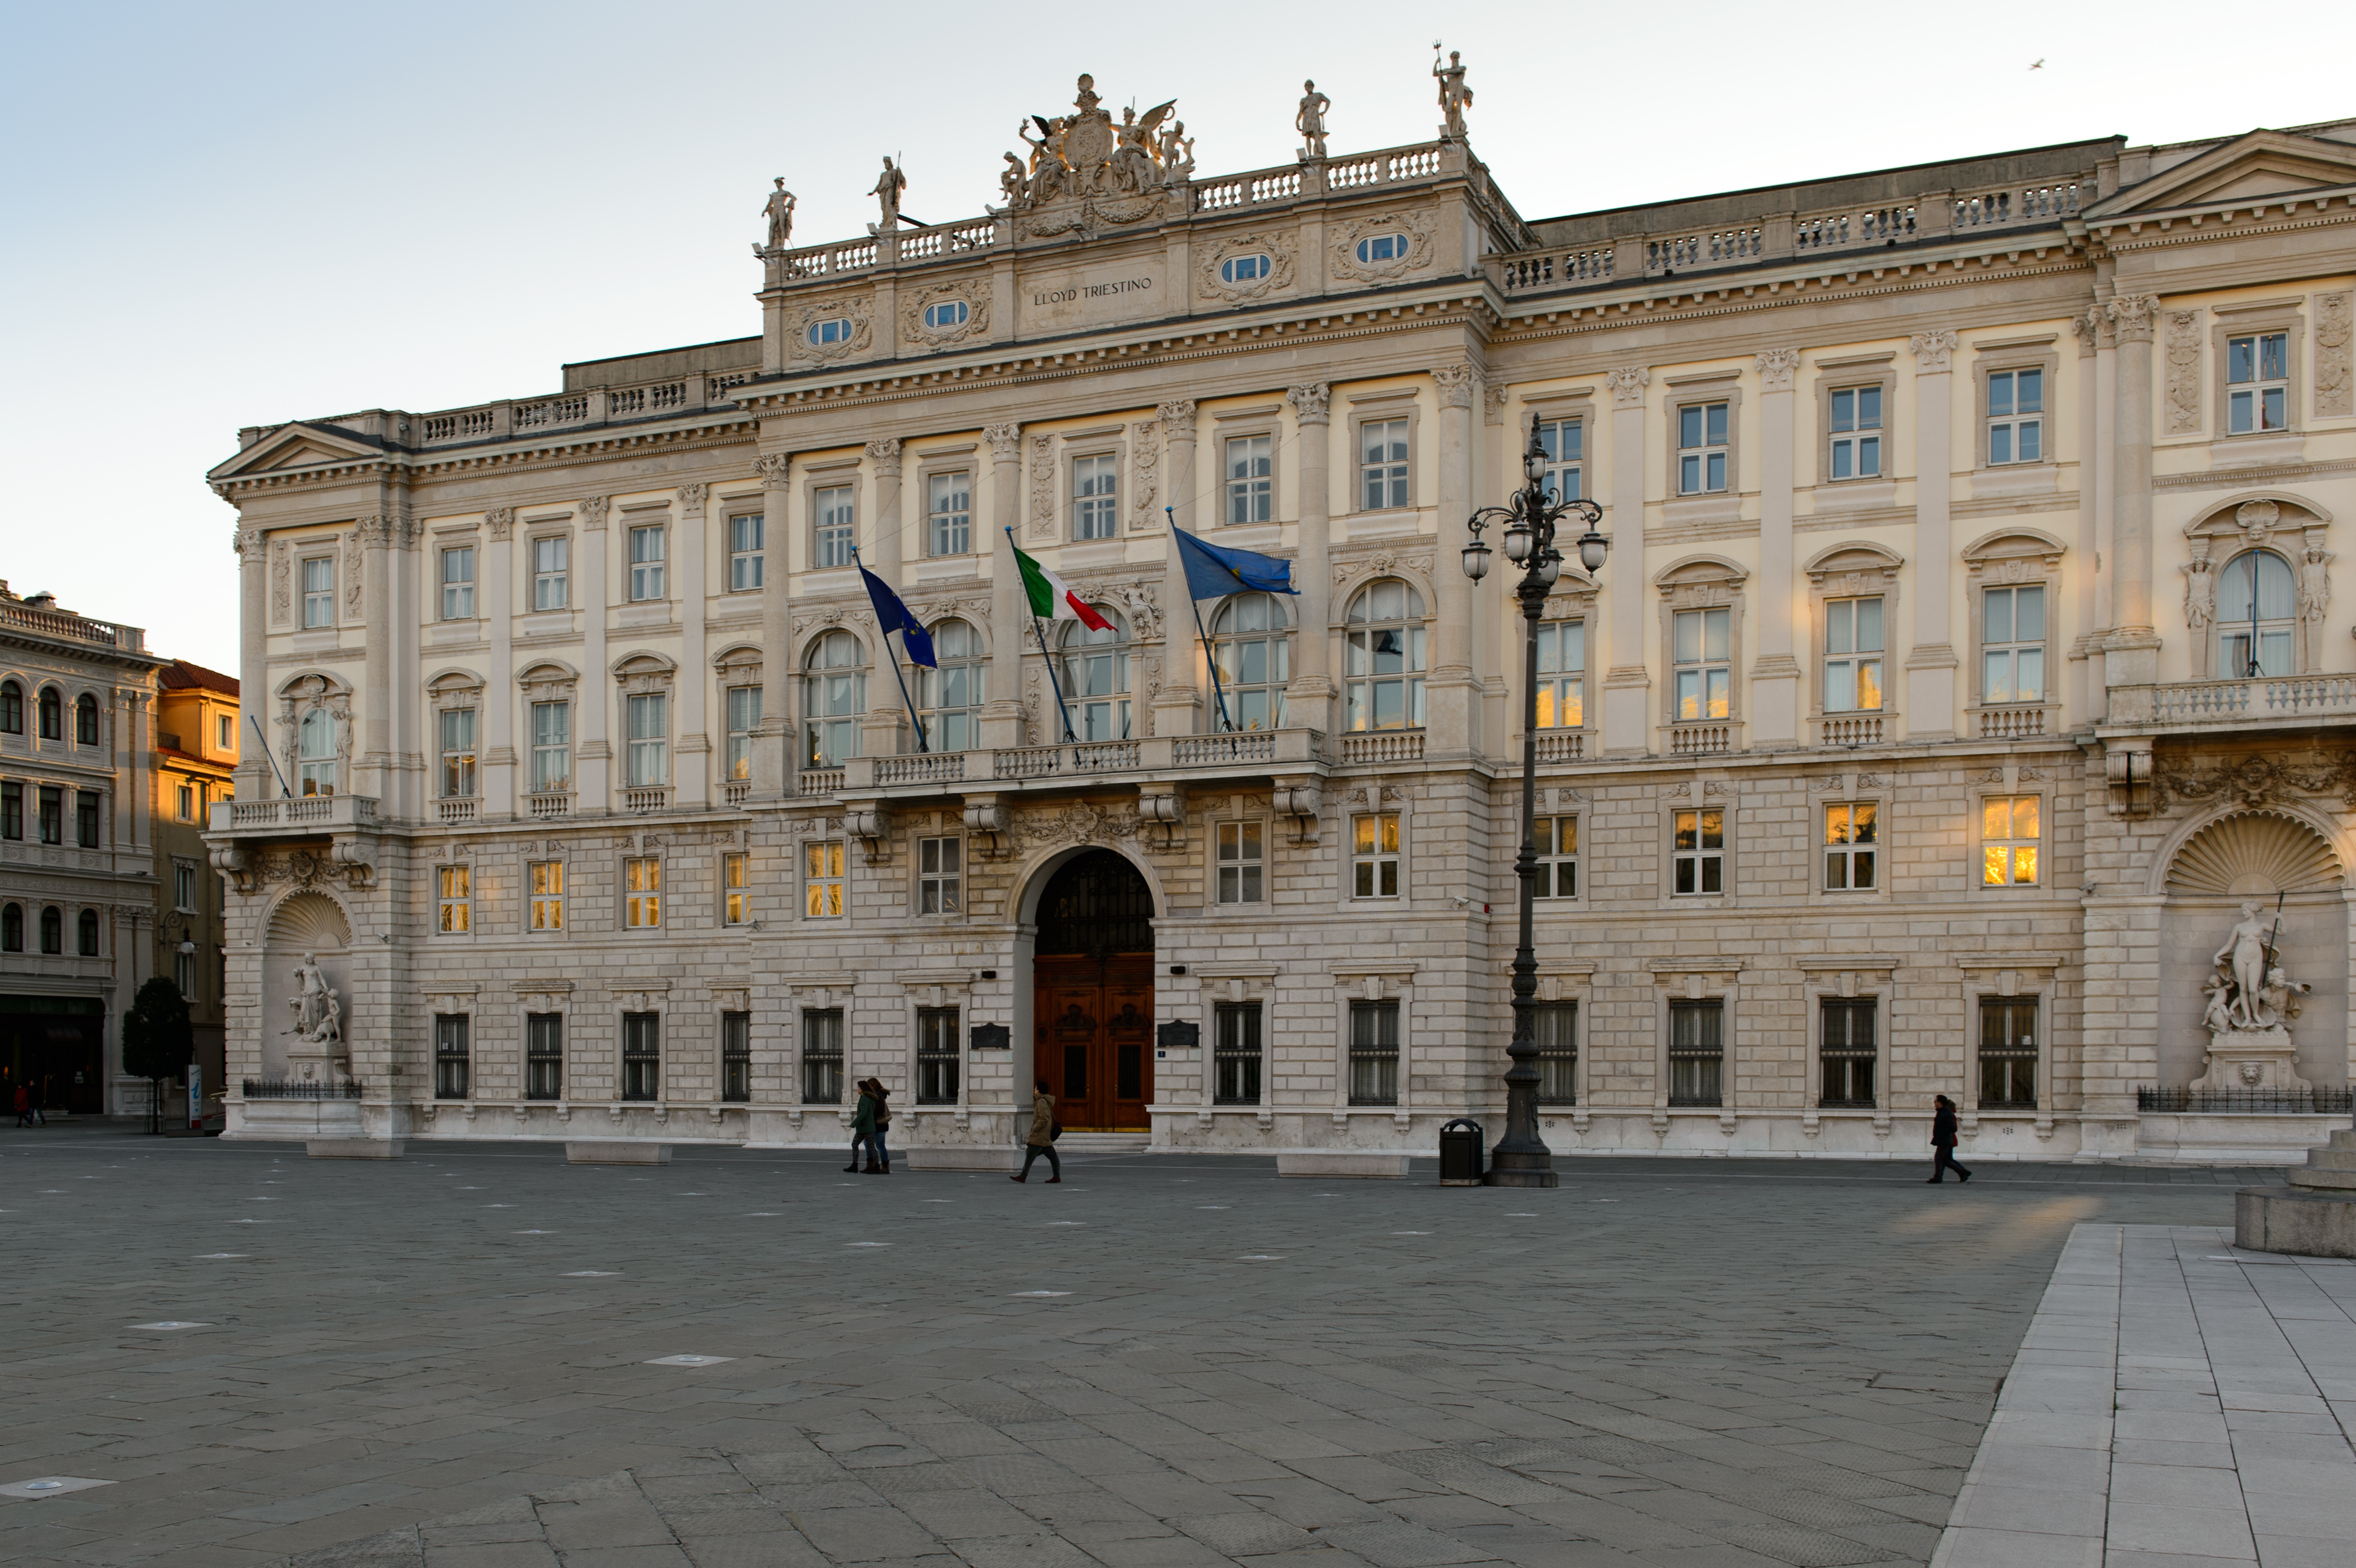
architecture, town, building, chateau, palace, city, plaza, landmark, italy, facade, nikon, town square, estate, trieste, nikond4, d4, ancient history, human settlement